The Strand Arcade

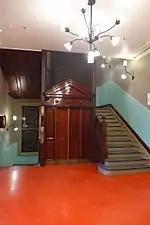
Lifts in original condition

As at 23 August 2004, Designed in restrained Classic revival style, it is probably the finest of Sydney's shopping arcades built in the Victorian period, and the only one that has not been radically altered. It is the only surviving pre-1960 arcade. It is a rare building type within Sydney and Australia. The best known work of Spencer and Fairfax, it adapted several favourite continental designs, the object being to achieve strength with elegance.